Lavalier microphone

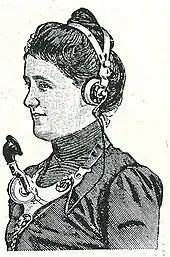
An early use of the microphone supported by a strap around the neck: telephone operator

A lavalier microphone or lavalier (also known as a lav, lapel mic, clip mic, body mic, collar mic, neck mic or personal mic) is a small microphone used for television, interview and other studio applications to allow hands-free operation. They are most commonly provided with small clips for attaching to collars, ties, or other clothing. The cord may be hidden by clothes and either run to a radio frequency transmitter kept in a pocket or clipped to a belt, or routed directly to the mixer or a recording device.